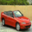
Label: automobile